Clearing the Channel Coast

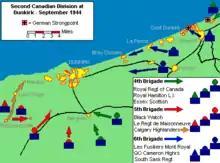

Although Dunkirk had been reached by 7 September, it soon became clear that the garrison would fight to hold a port that was largely destroyed. It was then judged to be a better use of men and materiel to clear the Germans from the Scheldt estuary and open the port of Antwerp, which had been captured intact. A brigade sized force was left to isolate Dunkirk, which eventually surrendered on 9 May 1945, after the general German surrender. The investment was conducted by the 1st Czechoslovak Armoured Brigade, in which Belgian Resistance members assisted with information and French Resistance members were converted to regular units.